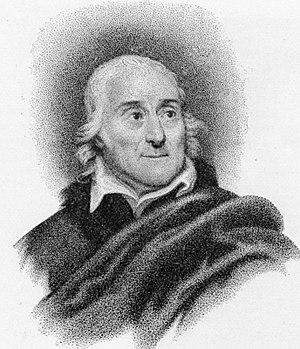
Lorenzo da Ponte, né Emanuele Conegliano le 10 mars 1749 à Ceneda, mort le 17 août 1838 à New York, était un poète et librettiste italien. Il eut une vie riche en péripéties. On lui doit les livrets des trois grands opéras de Mozart.
10 février : première représentation de Susanna, oratorio de Georg Friedrich Haendel.